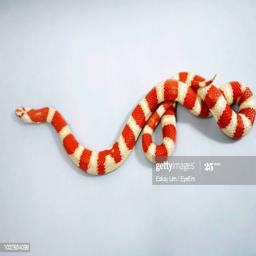
Animal: snakes